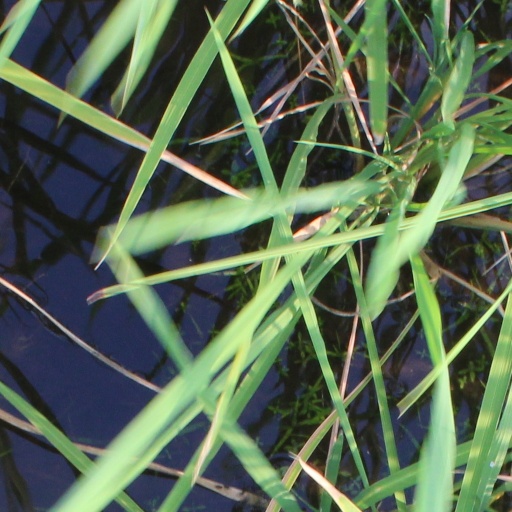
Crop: rice